Loire

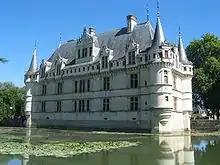
Château d'Azay-le-Rideau

For centuries local people used wooden embankments and dredging to try to maintain a navigable channel on the river, as it was critical to transportation. River traffic increased gradually, with a toll system being used in medieval times. Today some of these toll bridges still remain, dated to over 800 years. During the 17th century, Jean-Baptiste Colbert instituted the use of stone retaining walls and quays from Roanne to Nantes, which helped make the river more reliable, but navigation was still frequently stopped by excessive conditions during flood and drought. In 1707, floods were said to have drowned 50,000 people in the river valley, with the water rising more than in two hours in Orléans. Typically passenger travel downriver from Orléans to Nantes took eight days, with the upstream journey against the flow taking fourteen. It was also a dumping ground for prisoners in the War in the Vendée since they thought it was a more effective way of killing.